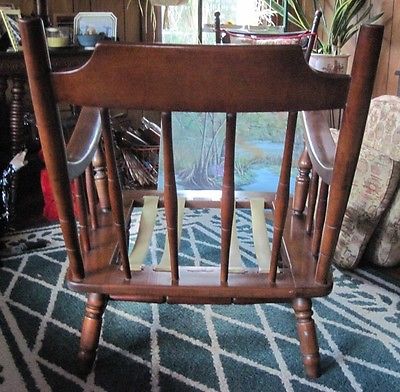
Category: chair